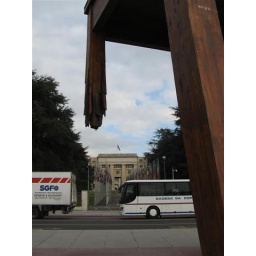
Inconvenient buses, but the monument to victims of land mines in front of the Palais des Nations, the Genevois home of the UN.